Religion in the United States

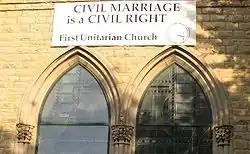
The US guarantees freedom of religion, and some churches in the US take strong stances on political subjects.

The Baháʼí Faith was first mentioned in the United States in 1893 at the World Parliament of Religions in Chicago. Soon after, early American converts began embracing the new religion. Thornton Chase was the first American Baháʼí, dating from 1894. One of the first Baháʼí institutions in the US was established in Chicago to facilitate the establishment of the first Baháʼí House of Worship in the West, which was eventually built in Wilmette, Illinois and dedicated in 1953.